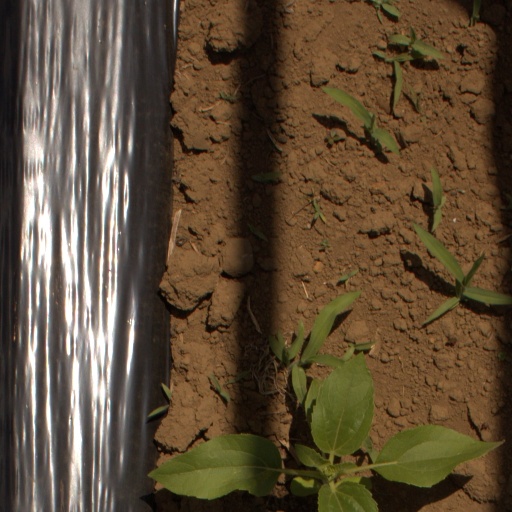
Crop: Jerusalem artichoke